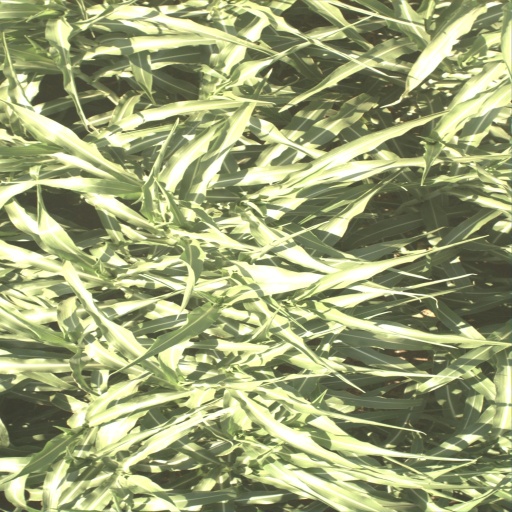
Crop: sorghum